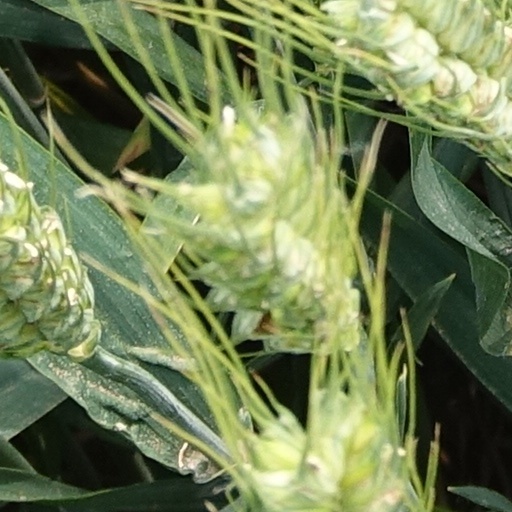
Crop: wheat